Texarkana Arkansas School District

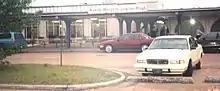
NHJH in its early years.

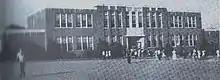
The North Heights High School during its final years.

In 2007, College Hill Elementary International Studies received top honors by the U.S. Department of Education (ED) in being named a National Blue Ribbon School.